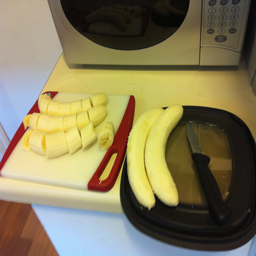
Some cut bananas on a cutting tray near a microwave.
A plate topped with two bananas and a couple of sliced ones.
a cutting board filled with some sliced bananas
Bananas are being cut into pieces on a kitchen counter.
Bananas sliced with a knife in front of the microwave